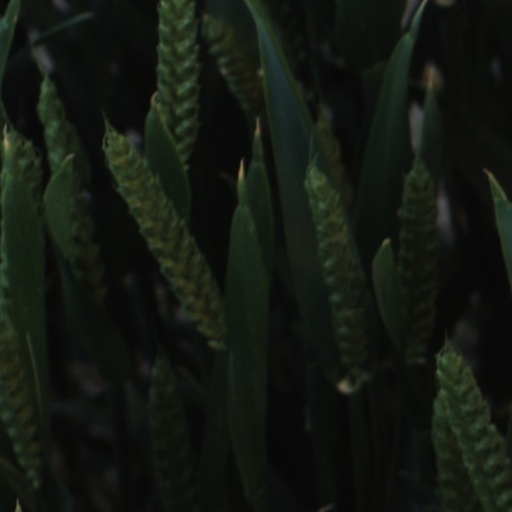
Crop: wheat